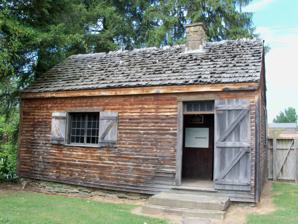
Building: Ohio Company Land Office
Country: United States of America
Year built: 1788
United States historic place Ohio Company Land Office U.S. National Register of Historic Places U.S. Historic district Contributing property Campus Martius State Memorial Show map of Ohio Show map of the United States Location Washington and 2nd Sts., Campus Martius Museum, Marietta, Ohio Coordinates 39°25′16.75″N 81°27′41.5″W / 39.4213194°N 81.461528°W / 39.4213194; -81.461528 Area less than one acre Built 1788 Architect Ohio Company of Associates Architectural style Log office building Part of Marietta Historic District ( ID70000523 ) NRHP reference No. 70000523 Significant dates Added to NRHP November 10, 1970 Designated CP 1974 The Ohio Company Land Office is one of the original buildings of the city of Marietta , Ohio , United States .  The Office is listed individually in the National Register of Historic Places and as a contributing property to the Marietta Historic District . The Land Office was built after Ohio Company of Associates landed at Marietta in 1788.  The Office was built at approximately 39°25′16.75″N 81°27′47.25″W / 39.4213194°N 81.4631250°W / 39.4213194; -81.4631250 ( Ohio Company Land Office - Original Location ) .  In 1791 the building was moved away from the Muskingum River so it could be protected by the guns of Campus Martius . From this location, Ohio Company surveyors plotted the company's entire purchase in southeastern Ohio , more than 900,000 acres (360,000 ha) in total, under the direction of Rufus Putnam as the company's chief. The Ohio Company Office as seen in 1903 on Washington Street between Front Street and Second Street The building is a simple log structure with a gabled roof, pierced by a single chimney; one window is set into the side, and the front has space for just one window and the main entrance.  Its location on a slope permits the slight exposure of the foundation on one side. Smaller elements include shutters for the windows and a pair of steps that provide access to the main entrance. As the oldest extant building anywhere in Ohio, the land office had become the focus of significant attention by the opening years of the twentieth century, with organizations such as Marietta's historical society devoting extensive effort to ensure its preservation. The building is now part of the Campus Martius Museum complex. References